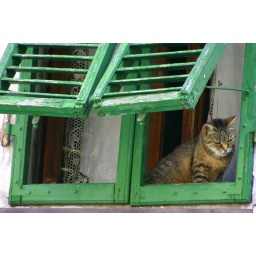
Saw this cat in a window in a tiny Tuscsan Village!